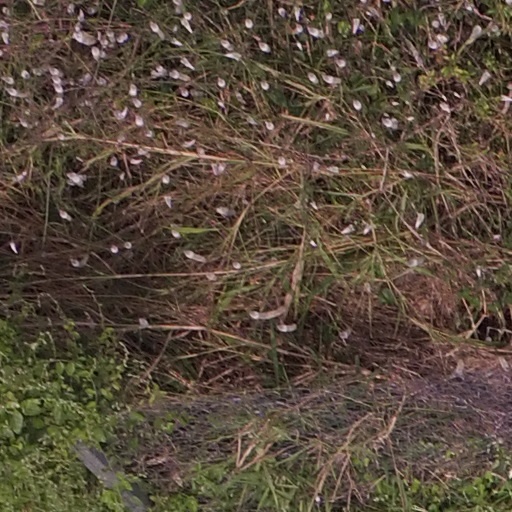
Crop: maize; corn